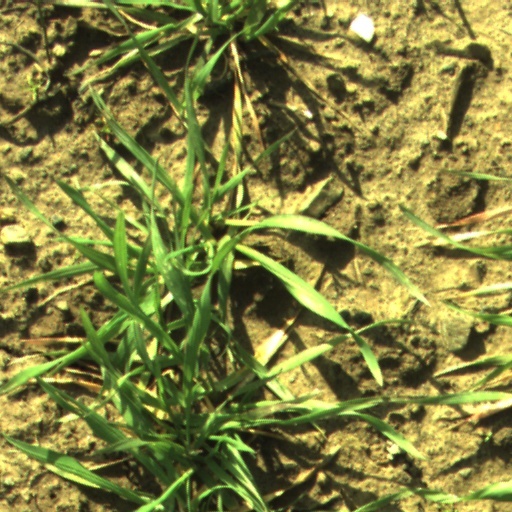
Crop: wheat